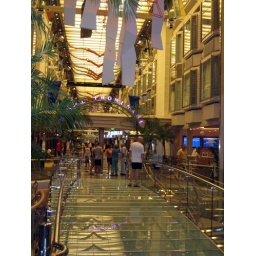
the royal promenade, the bridge in front glows blue at night